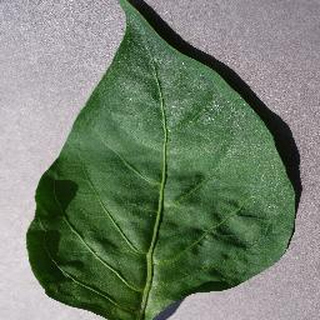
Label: healthy_bell_pepper